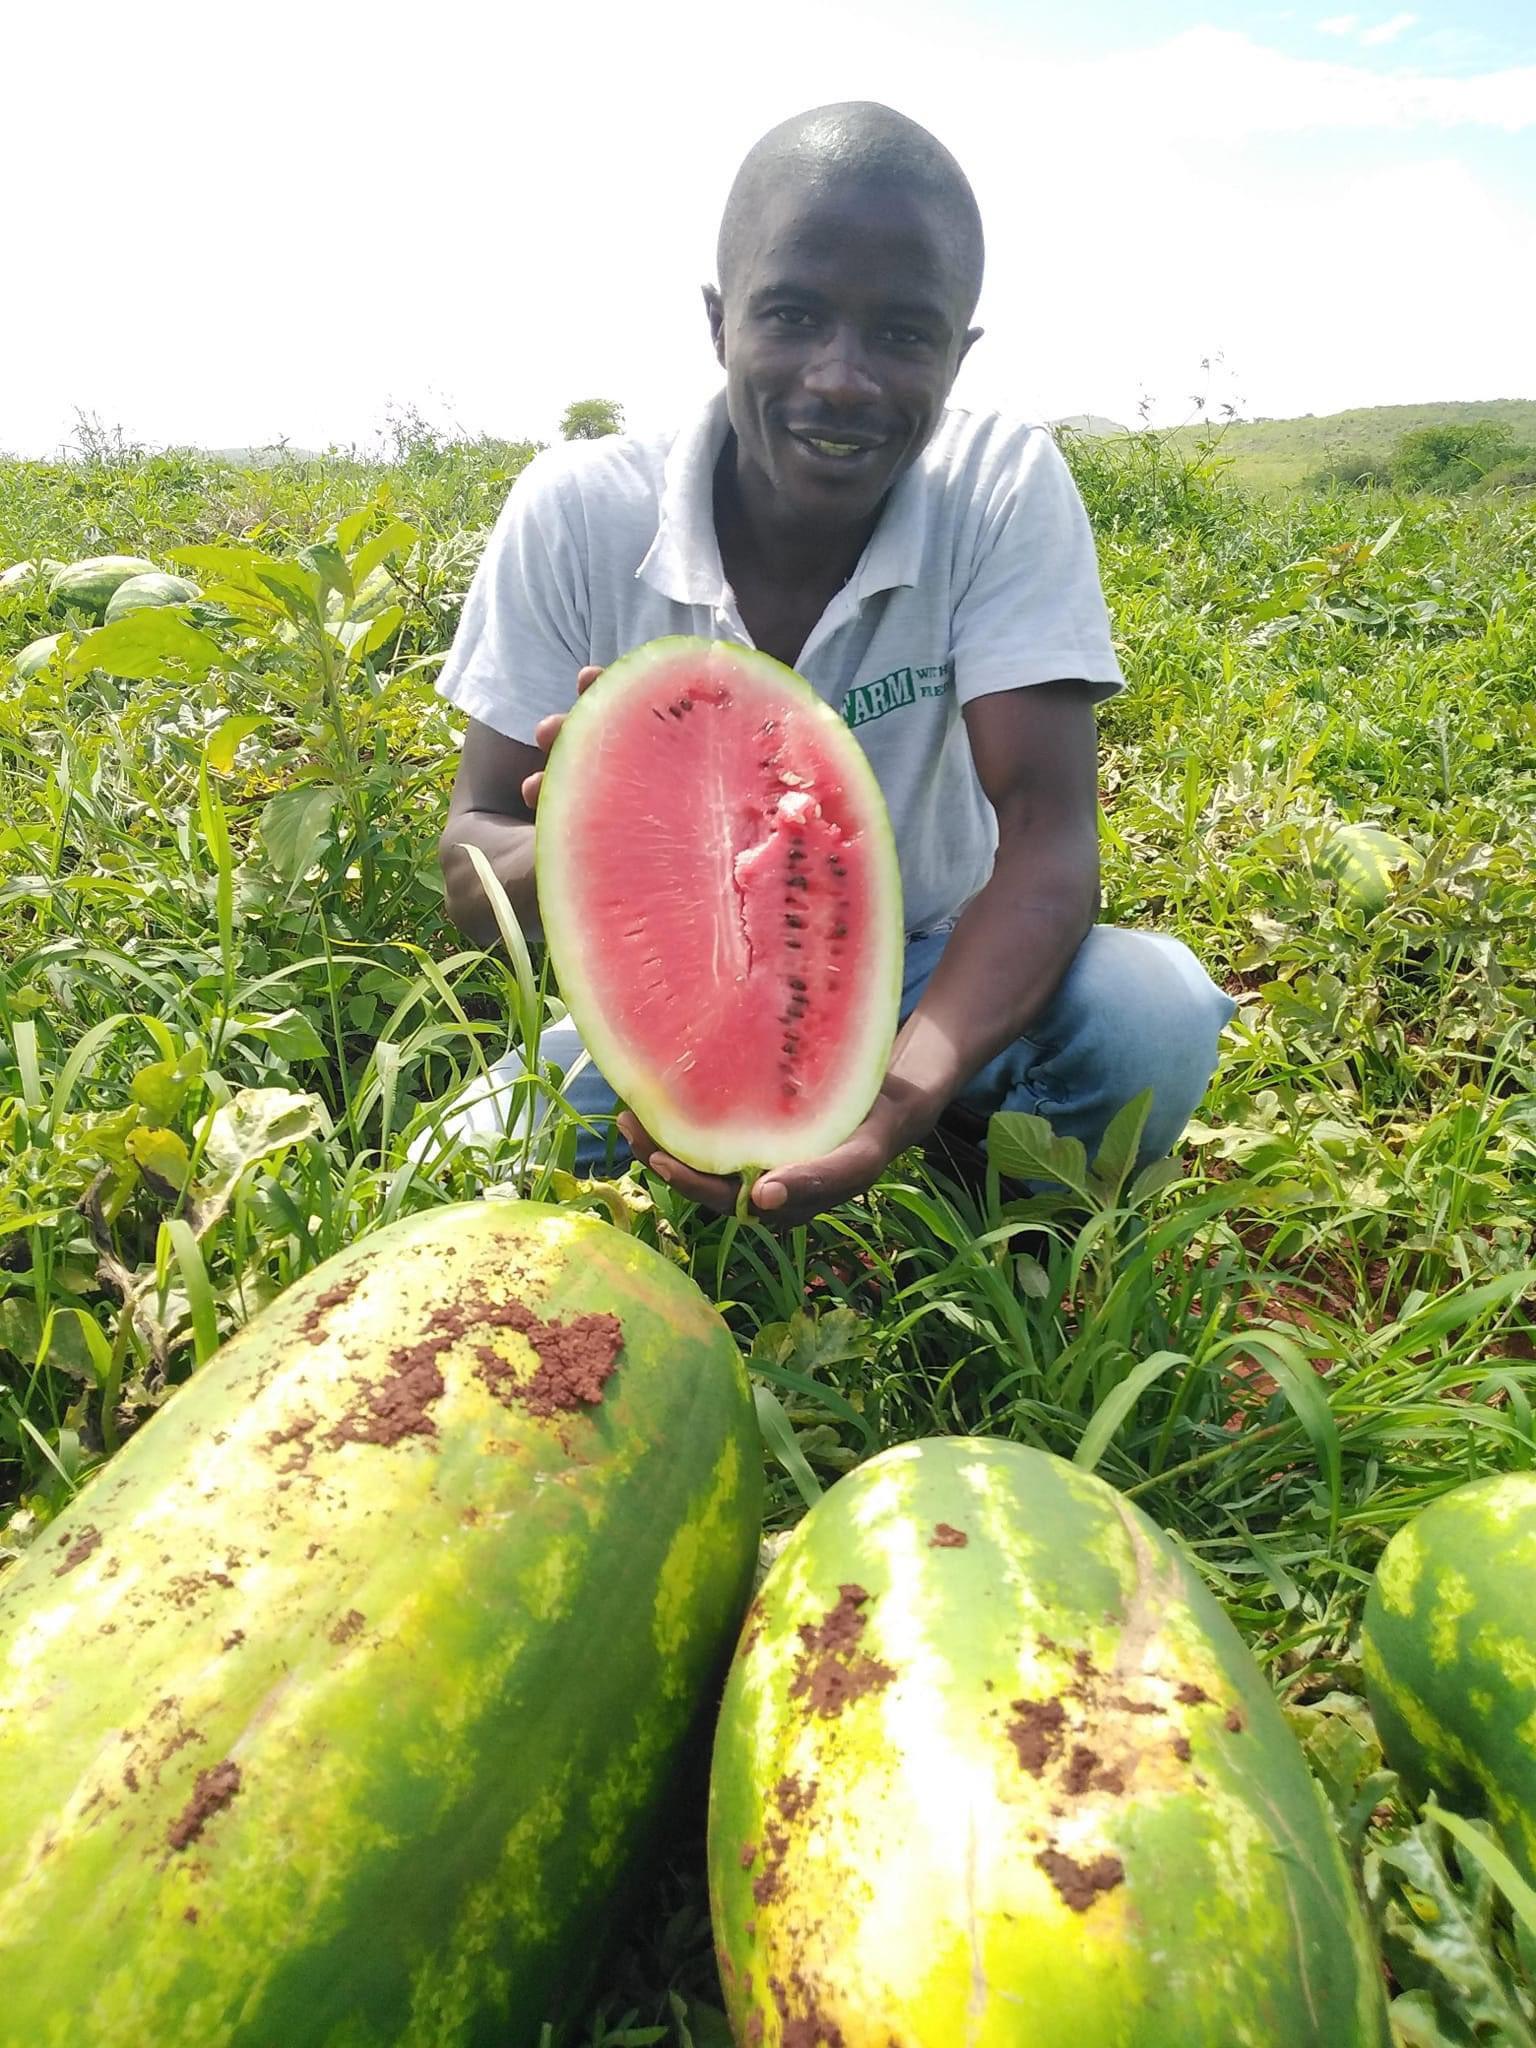
Kijana wakiume akiwa amechuchumaa katika shamba kubwa lililopandwa zao la tikiti maji akiwa ameshika kipande kilichokatwa ambapo ndani kumeiva vizuri tayari kwa ajili ya kupelekwa masokoni na kuuzwa.